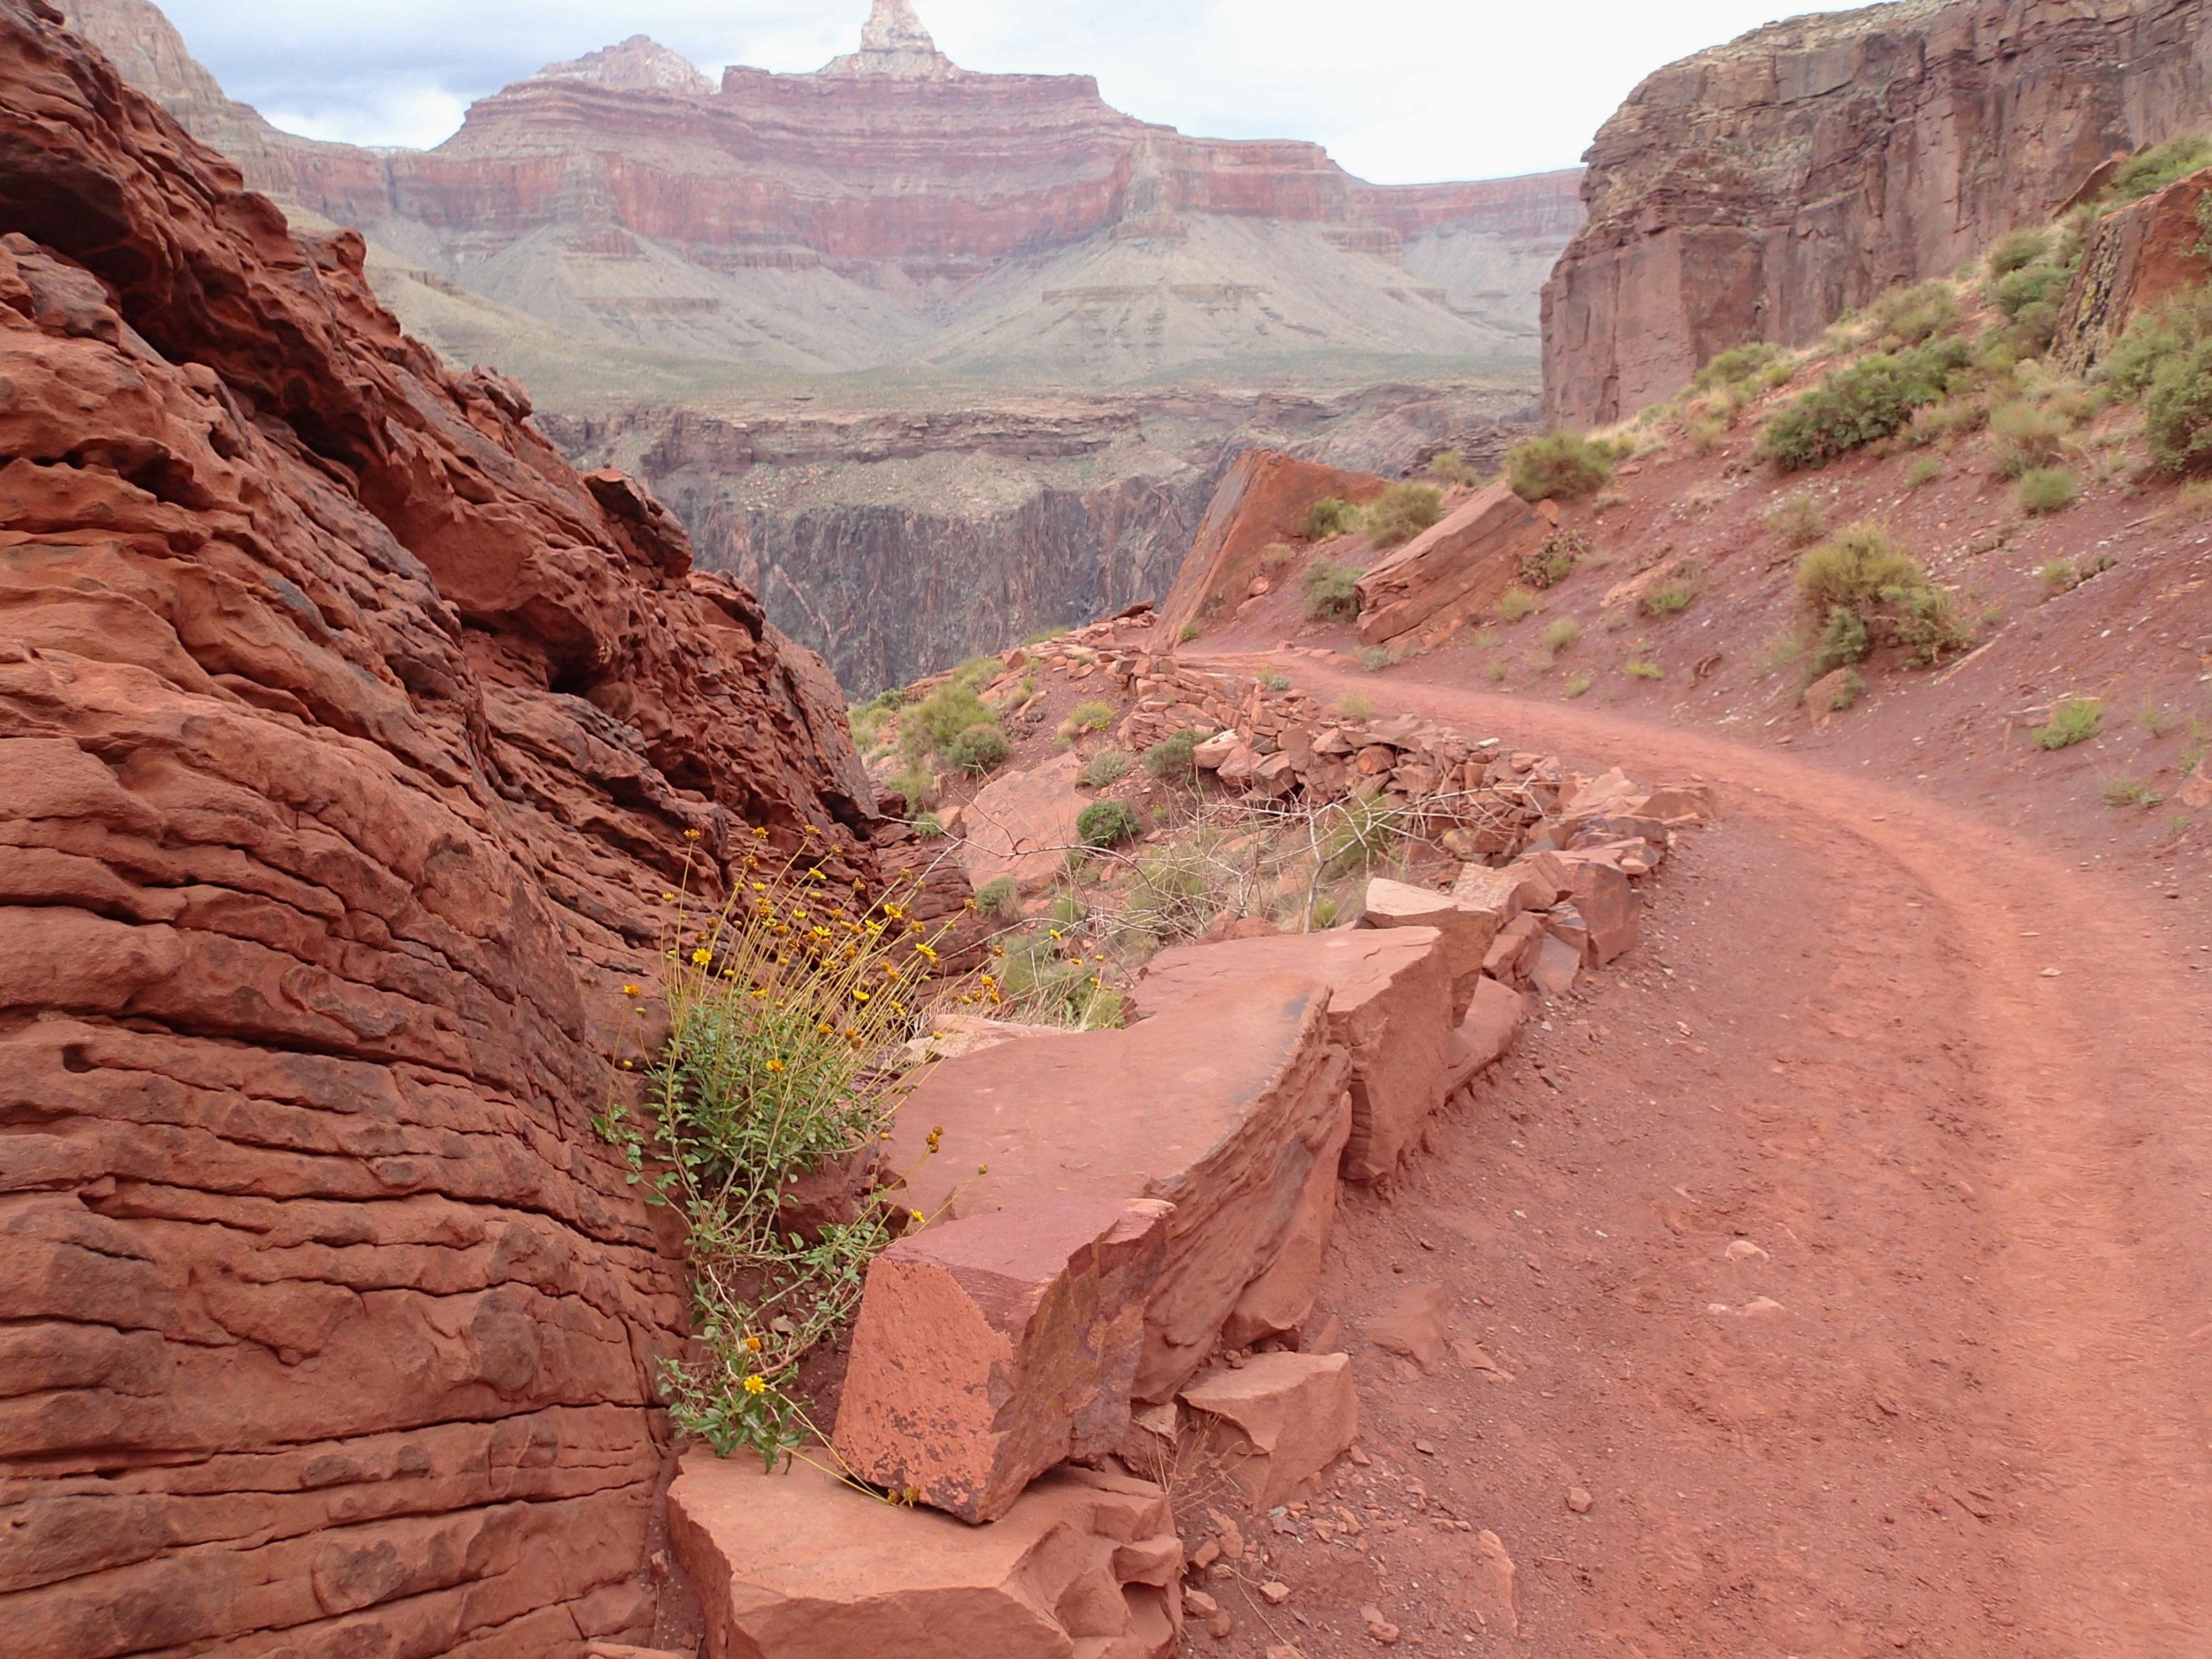
rock, trail, valley, formation, cliff, arch, soil, canyon, terrain, geology, badlands, plateau, grandcanyon, wadi, landform, geographical feature